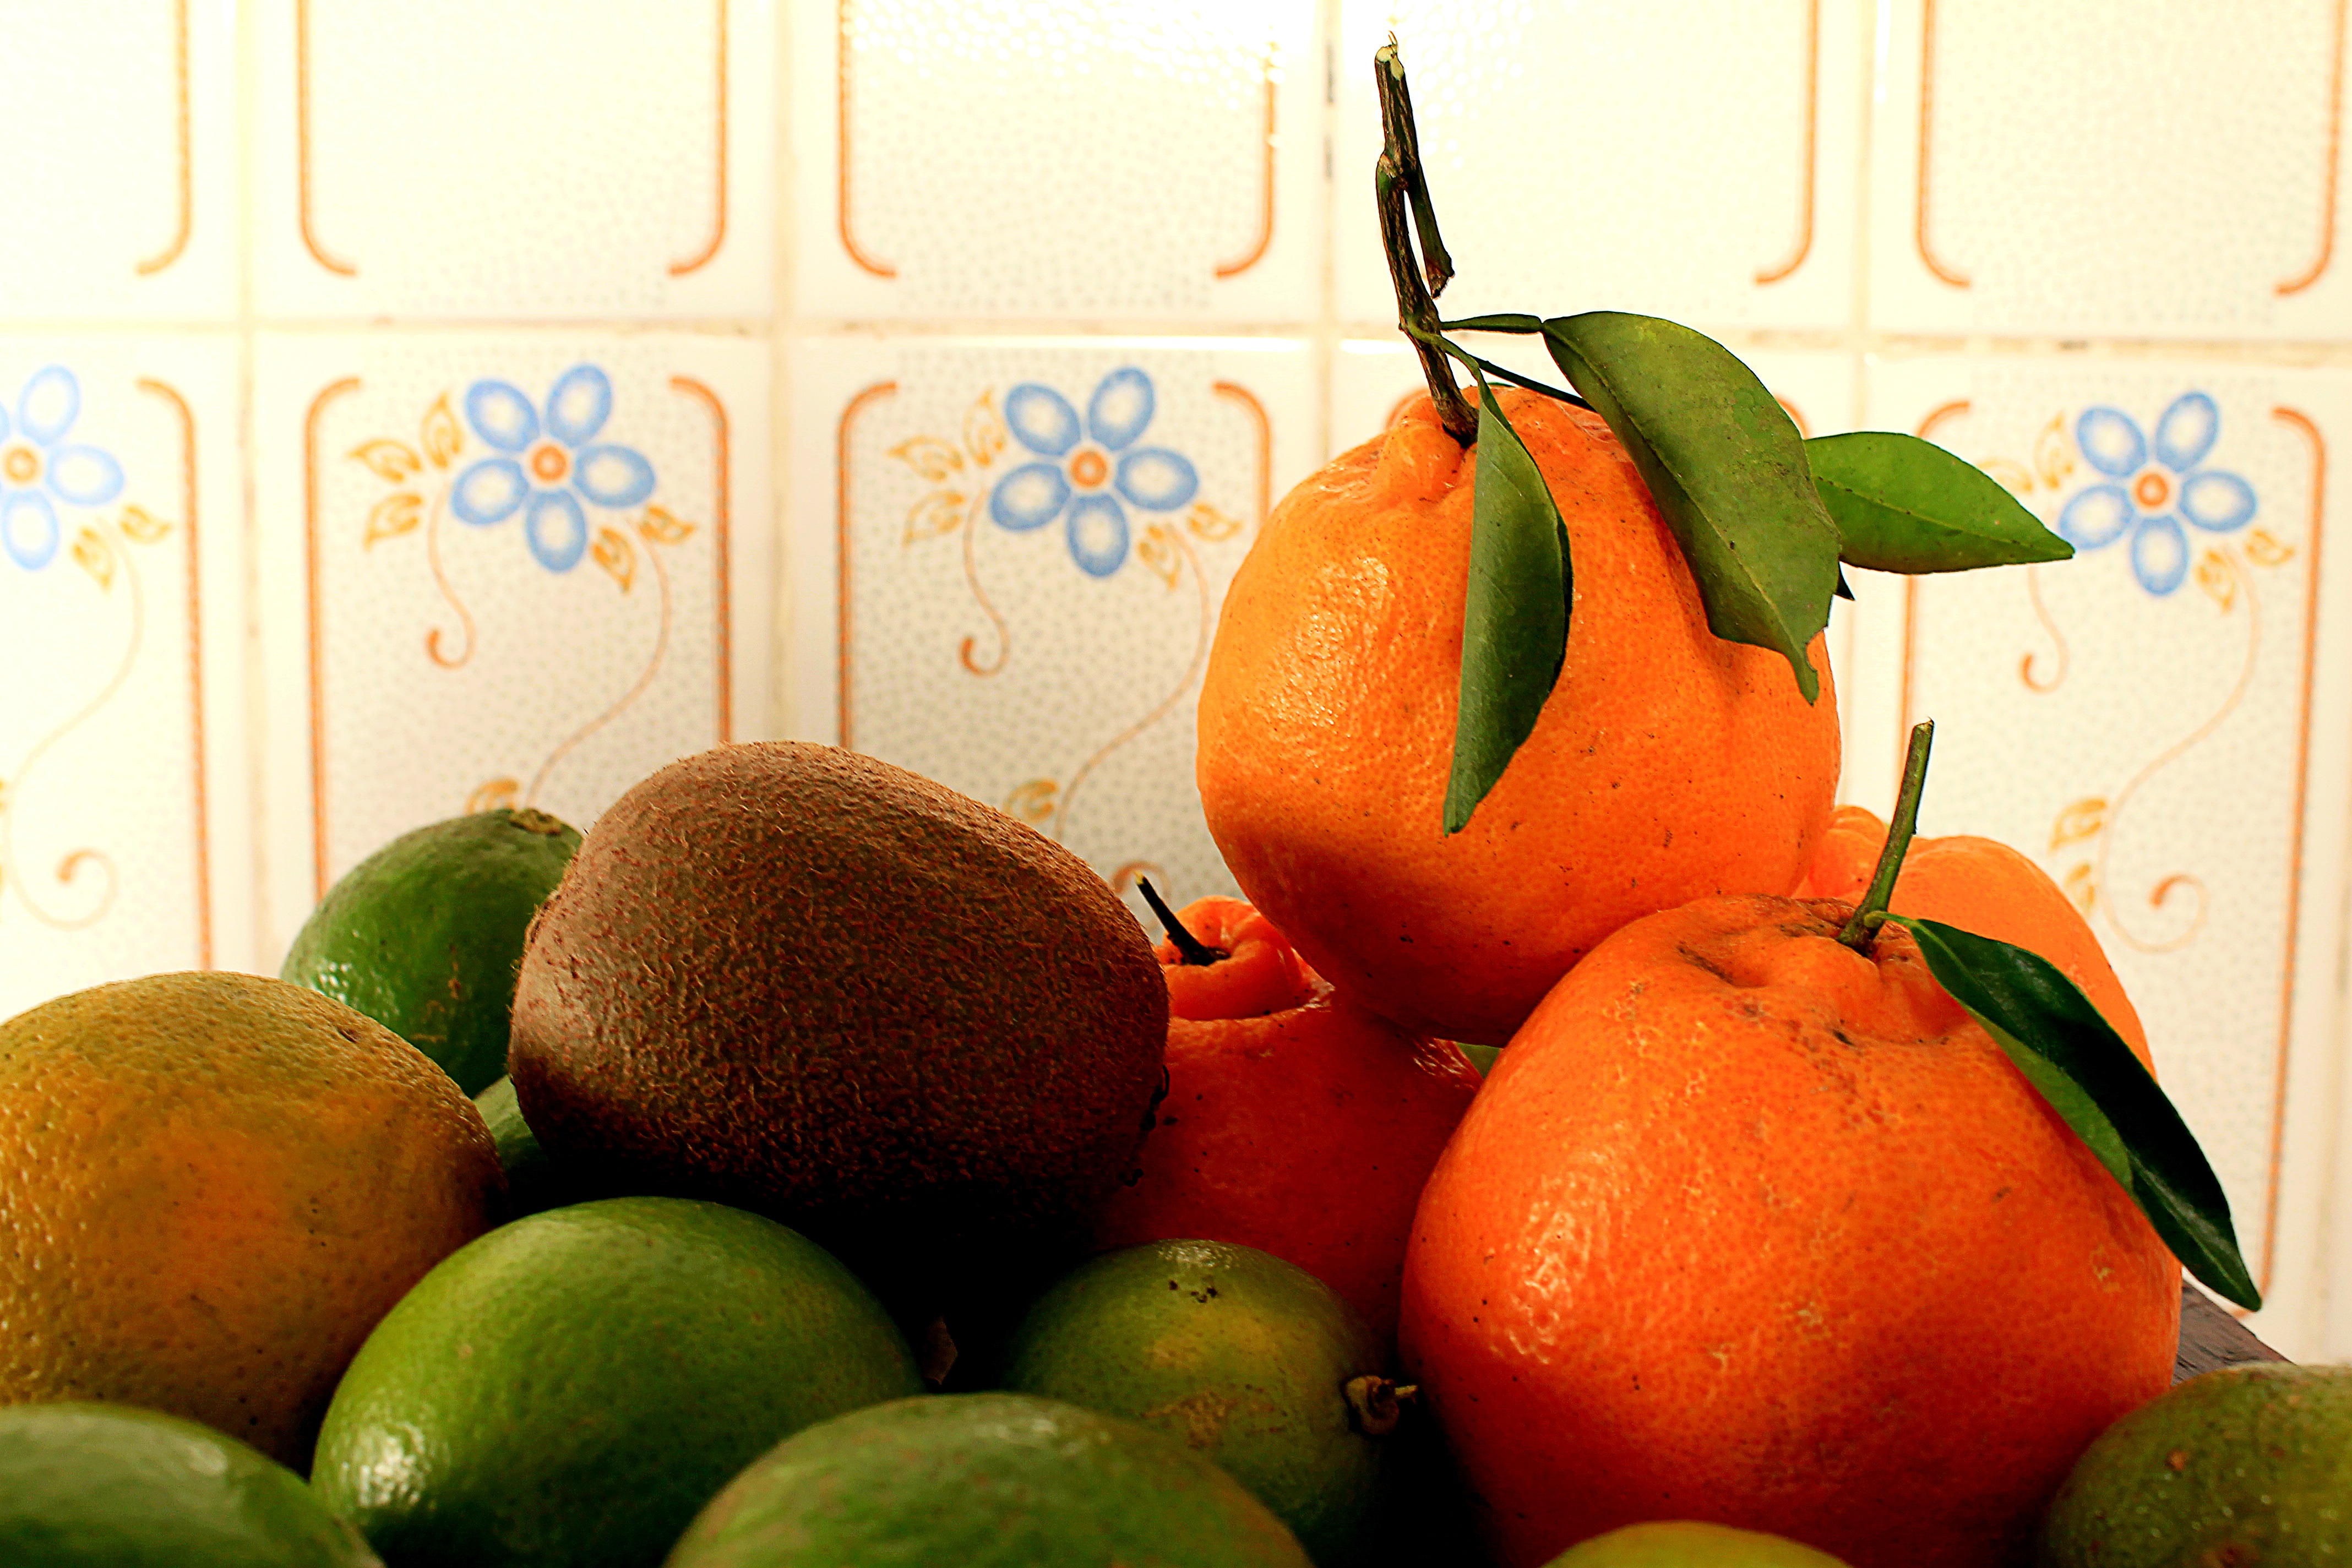
plant, fruit, orange, food, produce, healthy, health, vitamin, tangerine, citrus, citrus fruits, flowering plant, citrus fruit, vitamin c, mandarin orange, land plant